South Uist

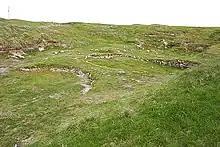
Cladh Hallan roundhouses

Later in the Bronze Age, a man was mummified, and placed on display at Cladh Hallan, parts occasionally being replaced over the centuries; he was joined by a woman three hundred years later. Together they are the only known prehistoric mummies in the British Isles. Towards the end of the Bronze Age, the mummies were buried, and a row of roundhouses built on top of them.